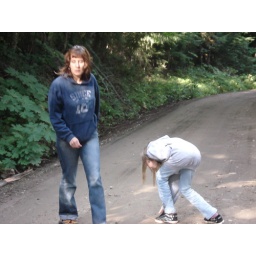
Amanda and Rowan checking out butterfly in road II